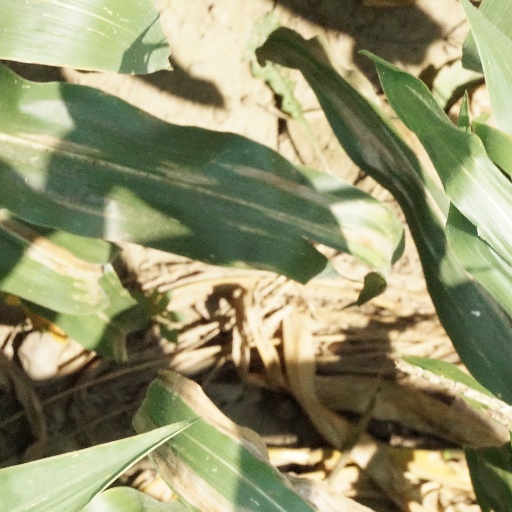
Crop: maize; corn